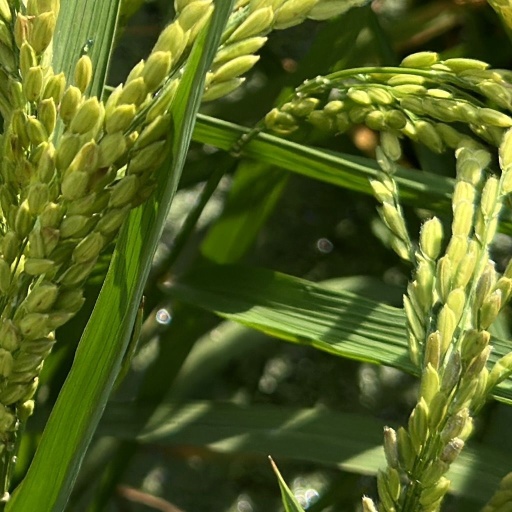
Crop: rice